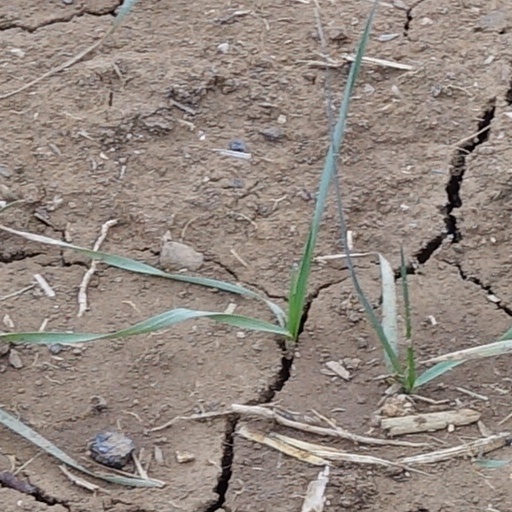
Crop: wheat